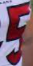
Number: 5